Sky position (RA, Dec in degrees): 167.643, -0.7438
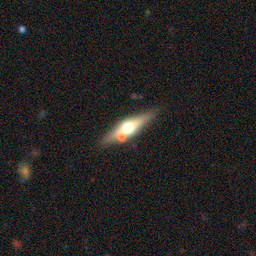
Galaxy morphology: Edge-on Galaxies with Bulge